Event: Nepal Earthquake
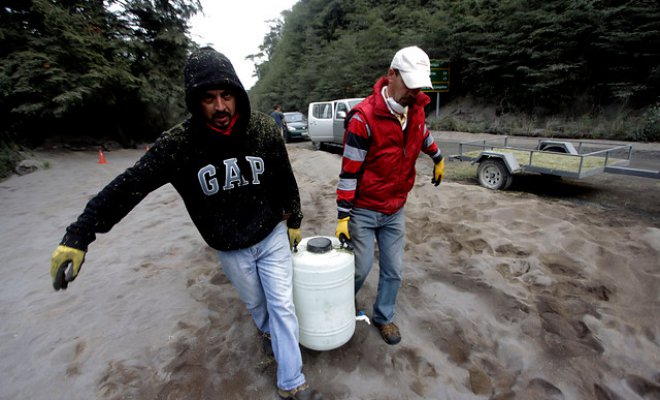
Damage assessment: no_damage